On Distant Shores

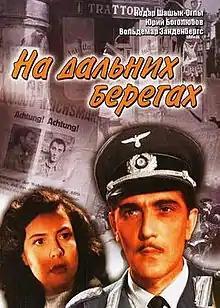

On distant shores is a 1958 Soviet-era Azerbaijani war film. Co-written by Imran Gasimov, Hasan Seyidbeyli, directed by Tofig Taghizade, the film portrays the life of the legendary Azerbaijani guerrilla of the Second World War Mehdi Huseynzade, who fought the Nazi forces in the present-day Italy and Slovenia, hence the film's name "On distant shores" referring to the Adriatic Sea.